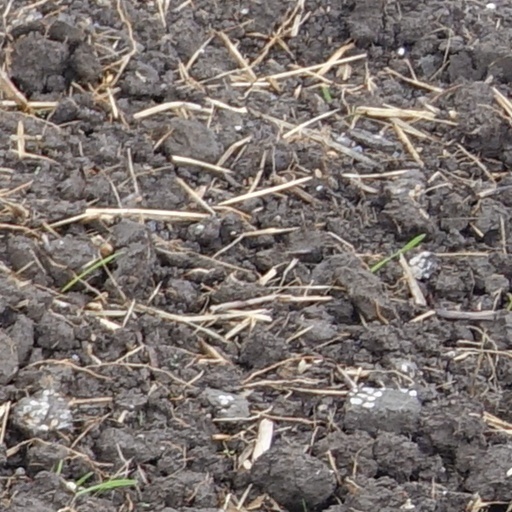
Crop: wheat